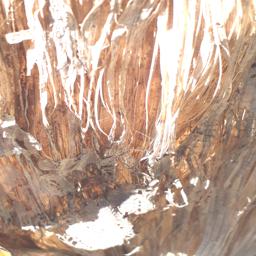
Label: BACTERIAL SOFT ROT